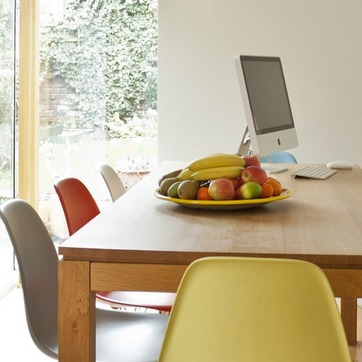
Material: food